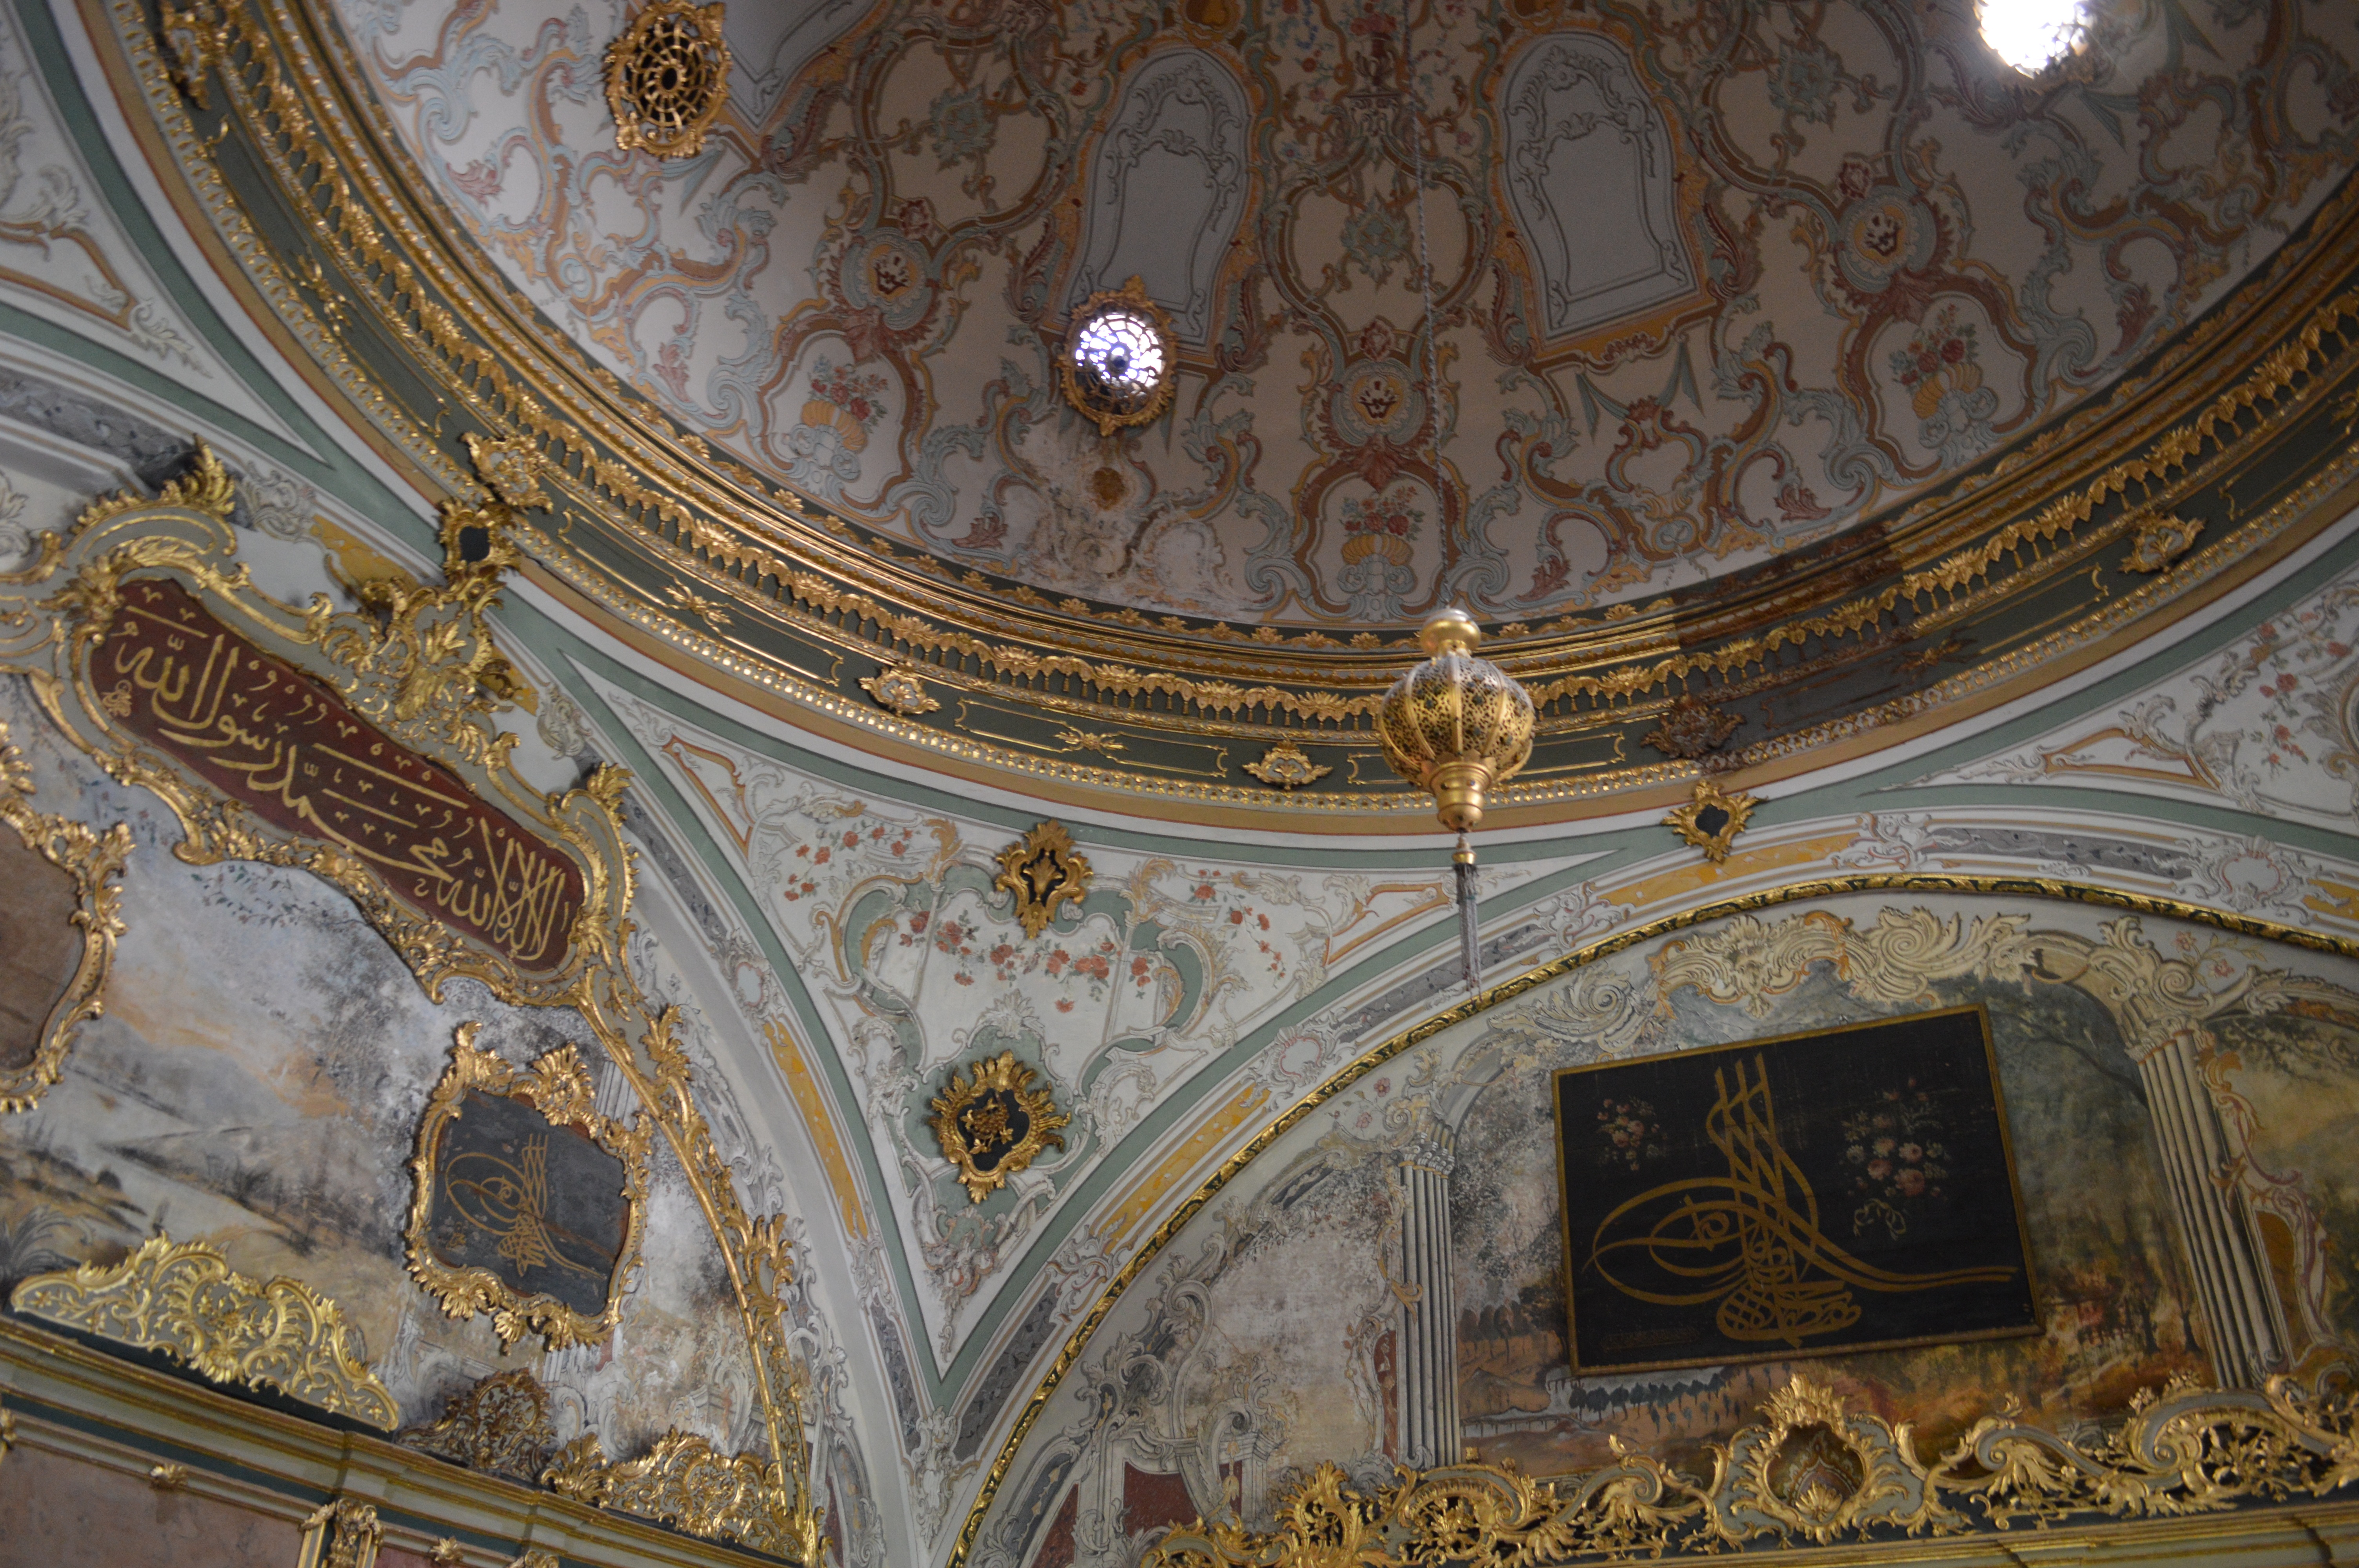
building, palace, ceiling, church, cathedral, chapel, place of worship, baptistery, temple, turkey, vault, basilica, dome, carving, ancient rome, ancient history, byzantine architecture, mesquita